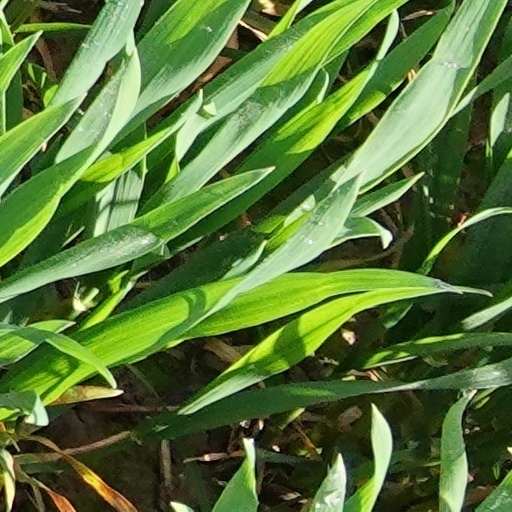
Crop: wheat